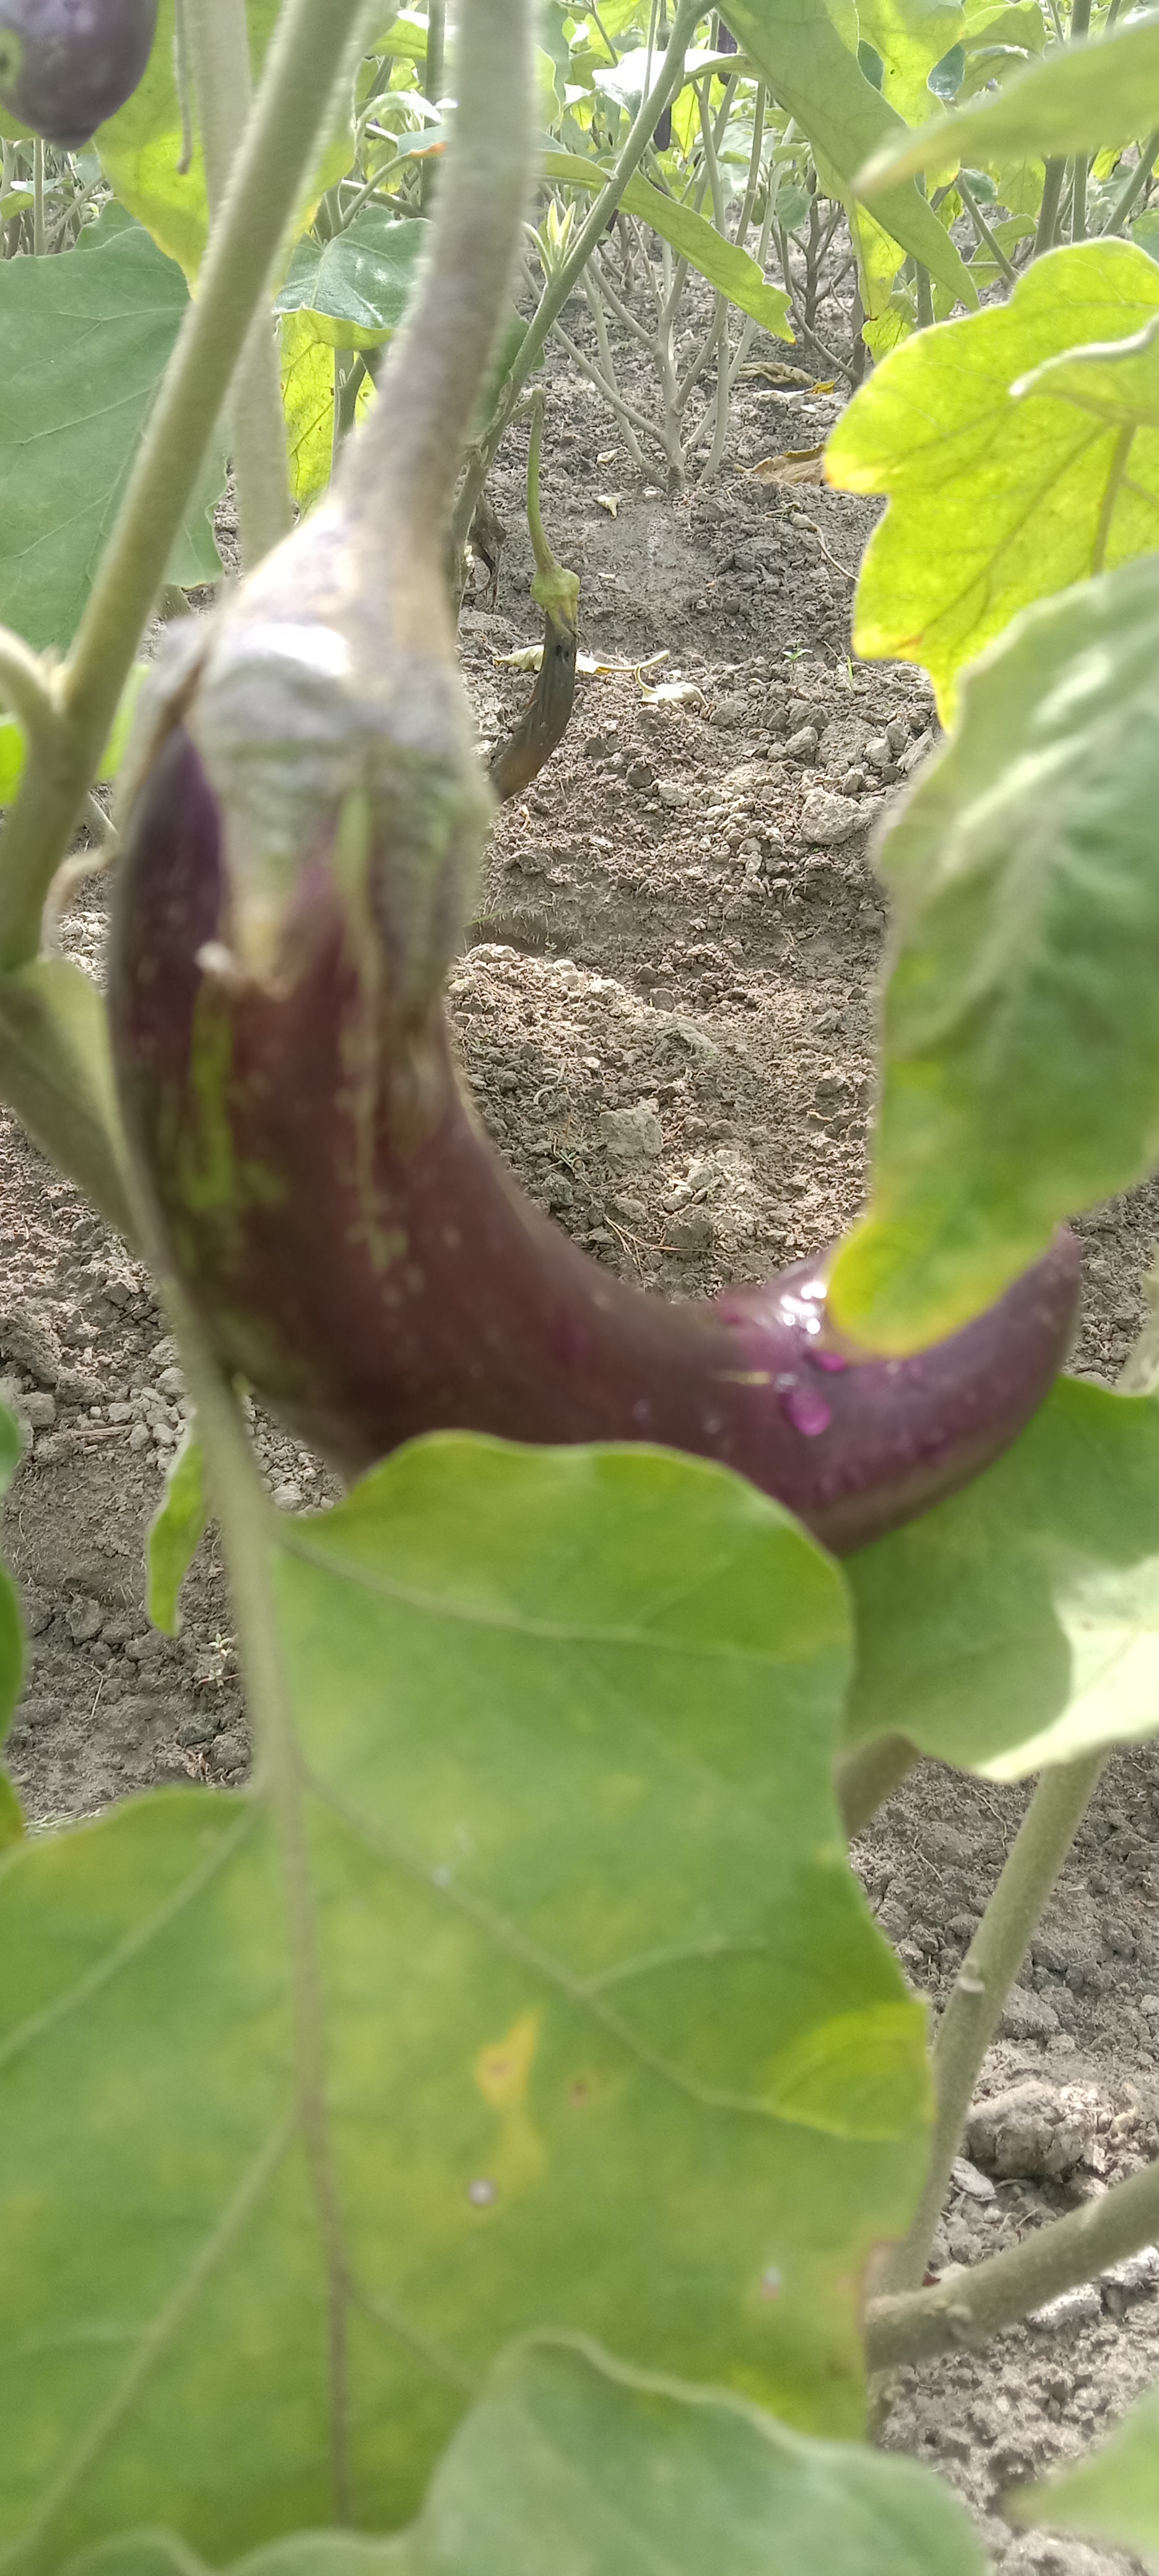
Label: Healty Brinjal